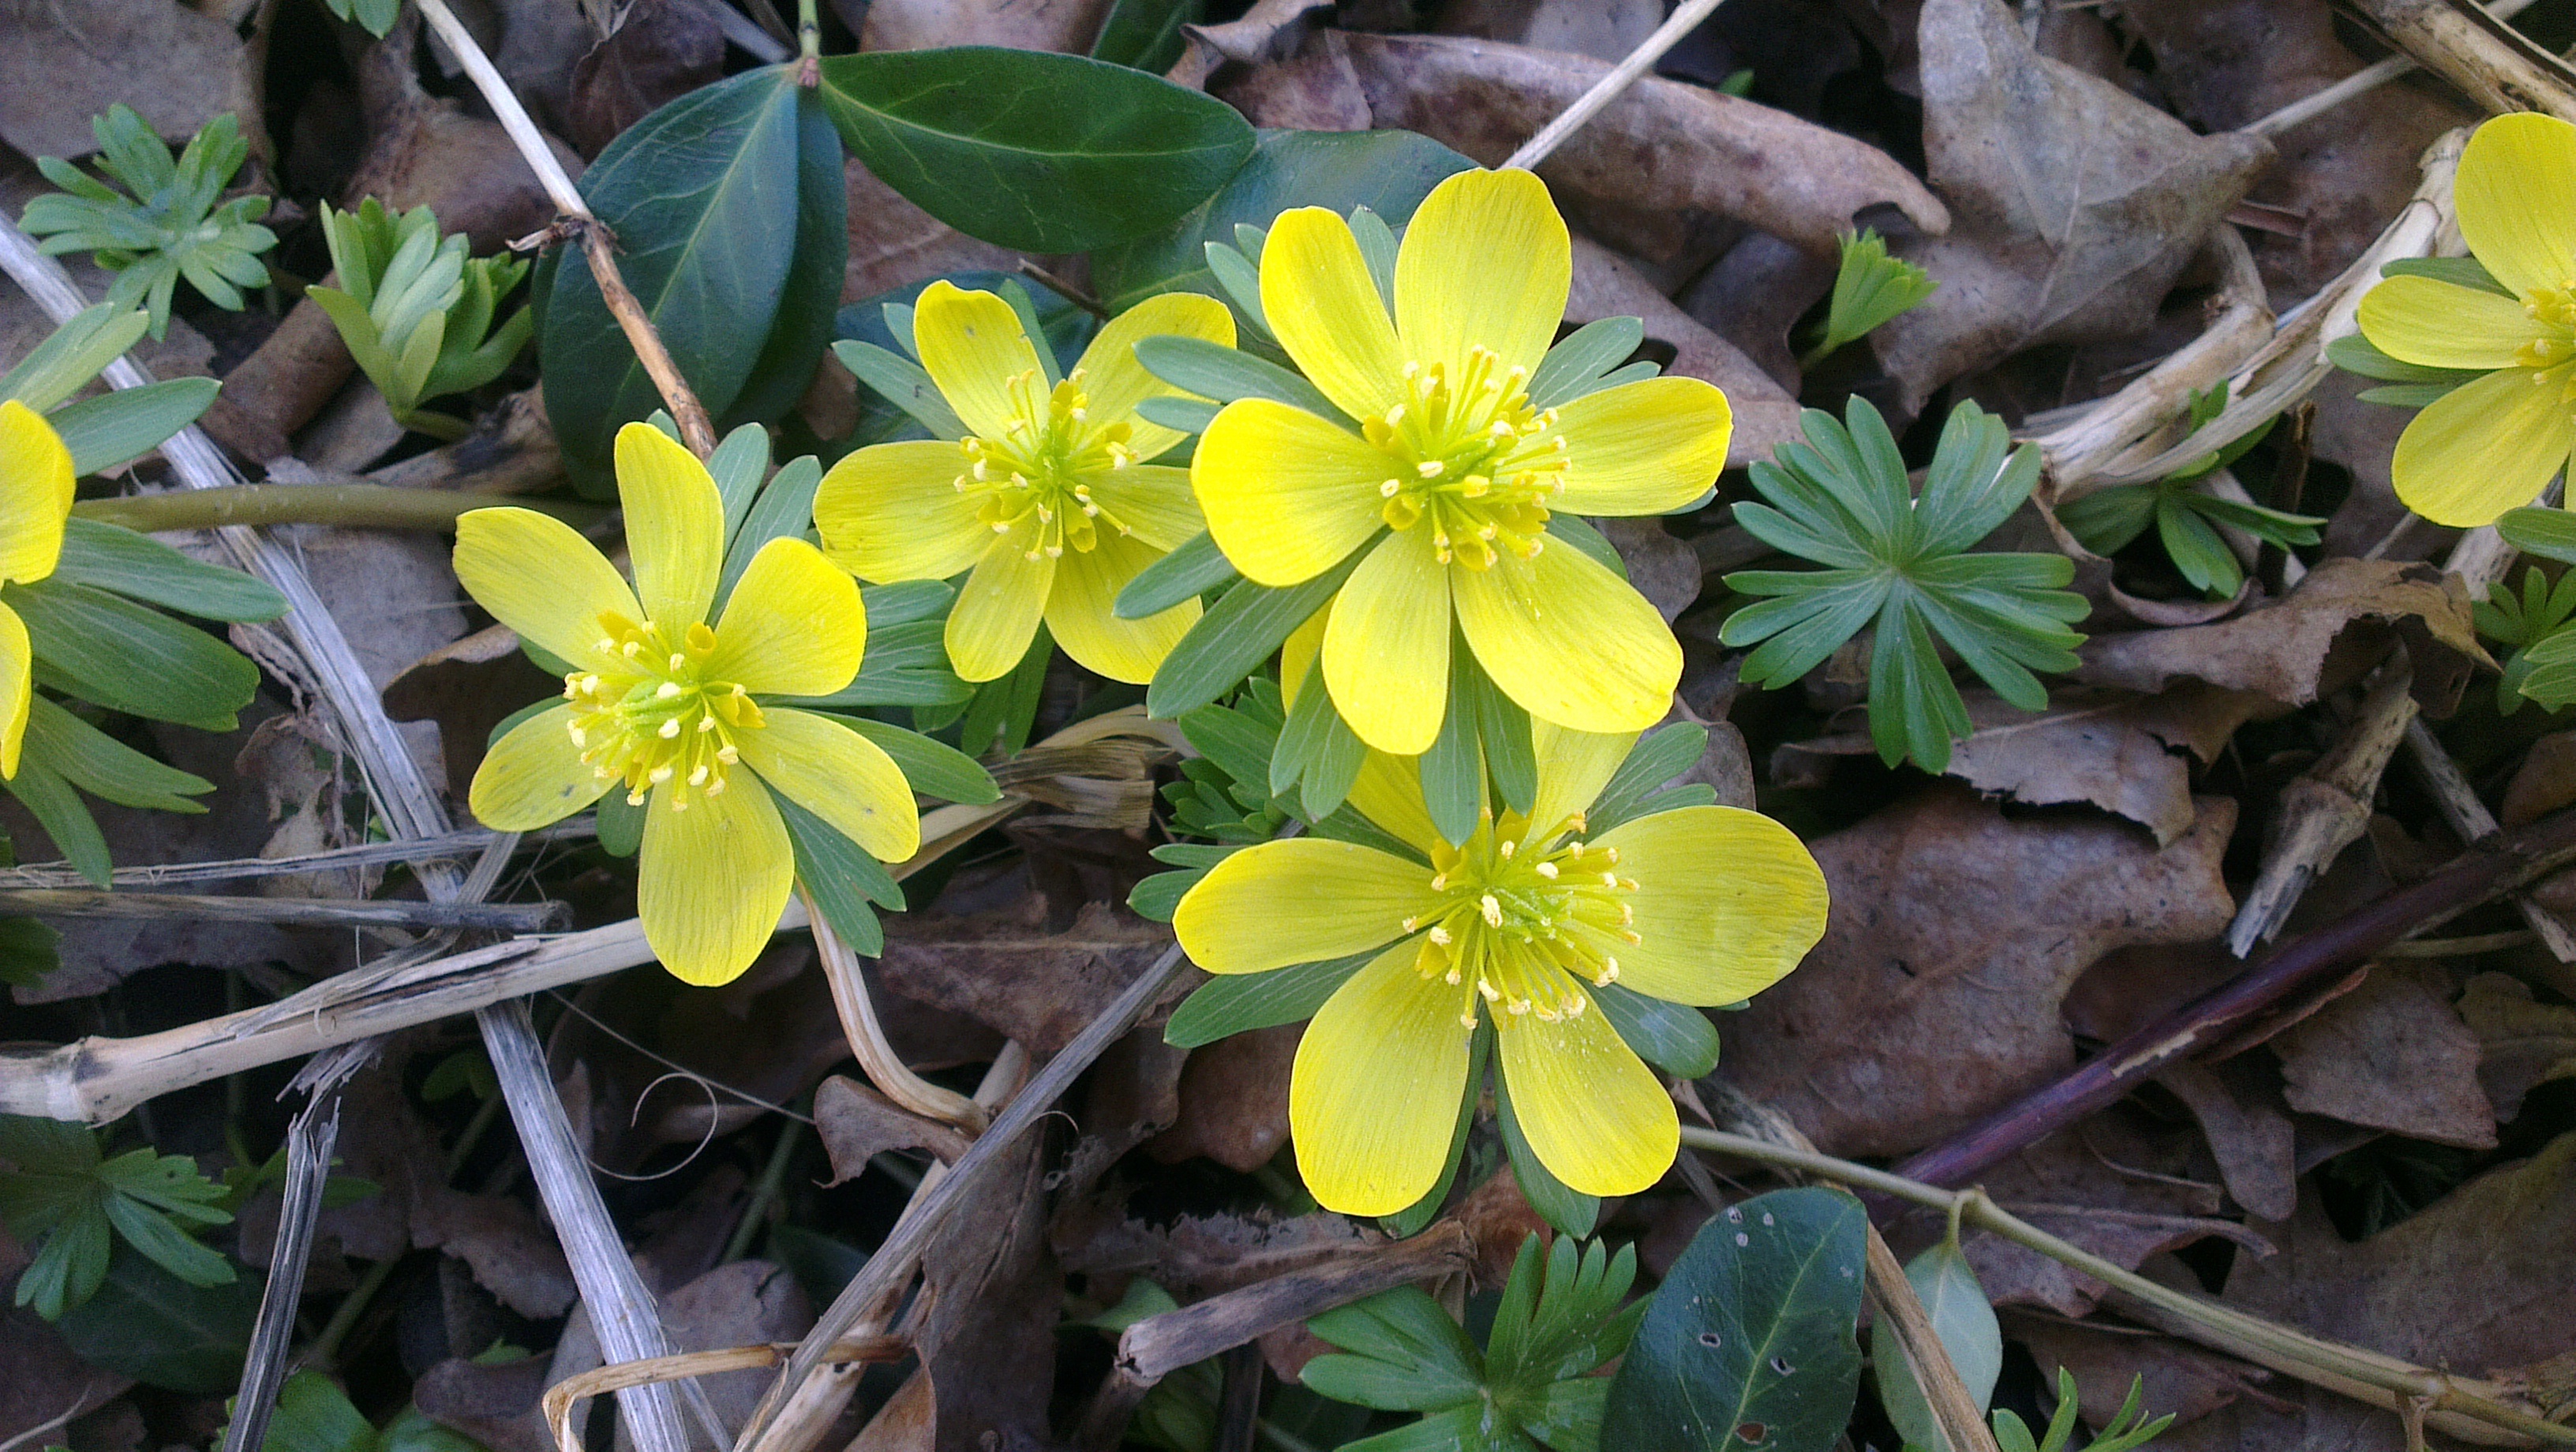
forest, plant, flower, spring, botany, yellow, garden, flora, wildflower, flowers, shrub, flowering plant, winter aconite, spring sign, land plant, violet family, fawn lily